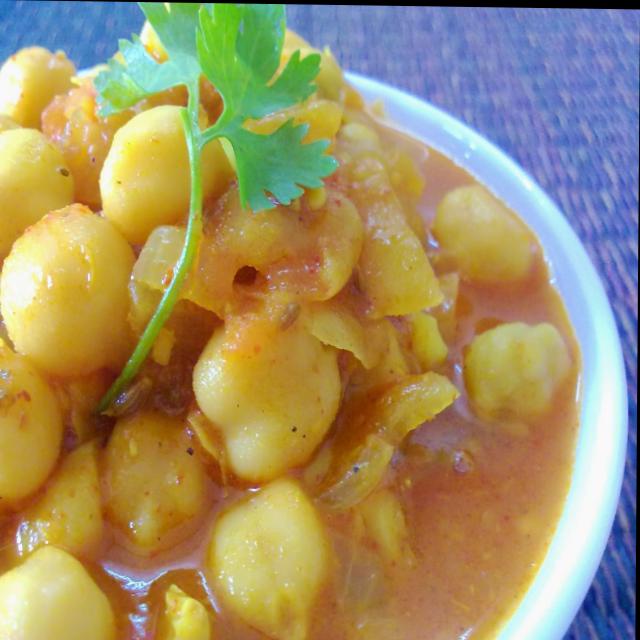
Dish: chole